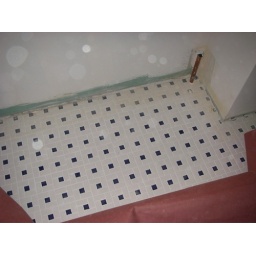
new floor in old bathroom